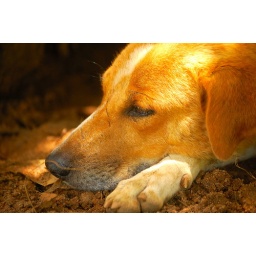
I kept the camera very near to this street dog. And the dog obediently posed without moving.